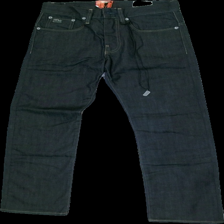
View: front
Type: Trousers
Category: Men
Brand: G-Star Raw
Colors: Blue, Yellow
Material: 68% visc, 32% cott
Cut: Regular
Size: 36
Season: All
Price range: 100-150
Recommended usage: Reuse
Description: Blue trousers from G-Star Raw, size 36. Great condition.